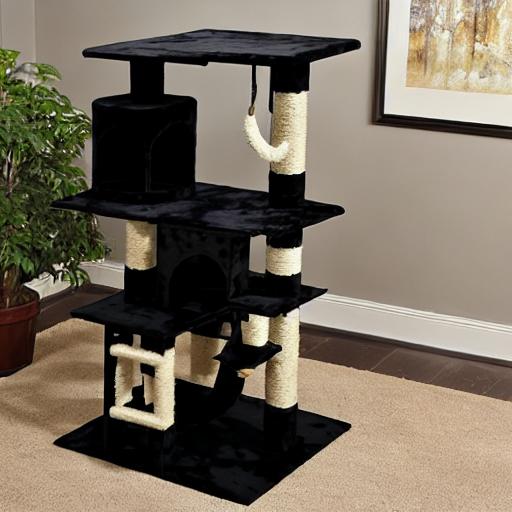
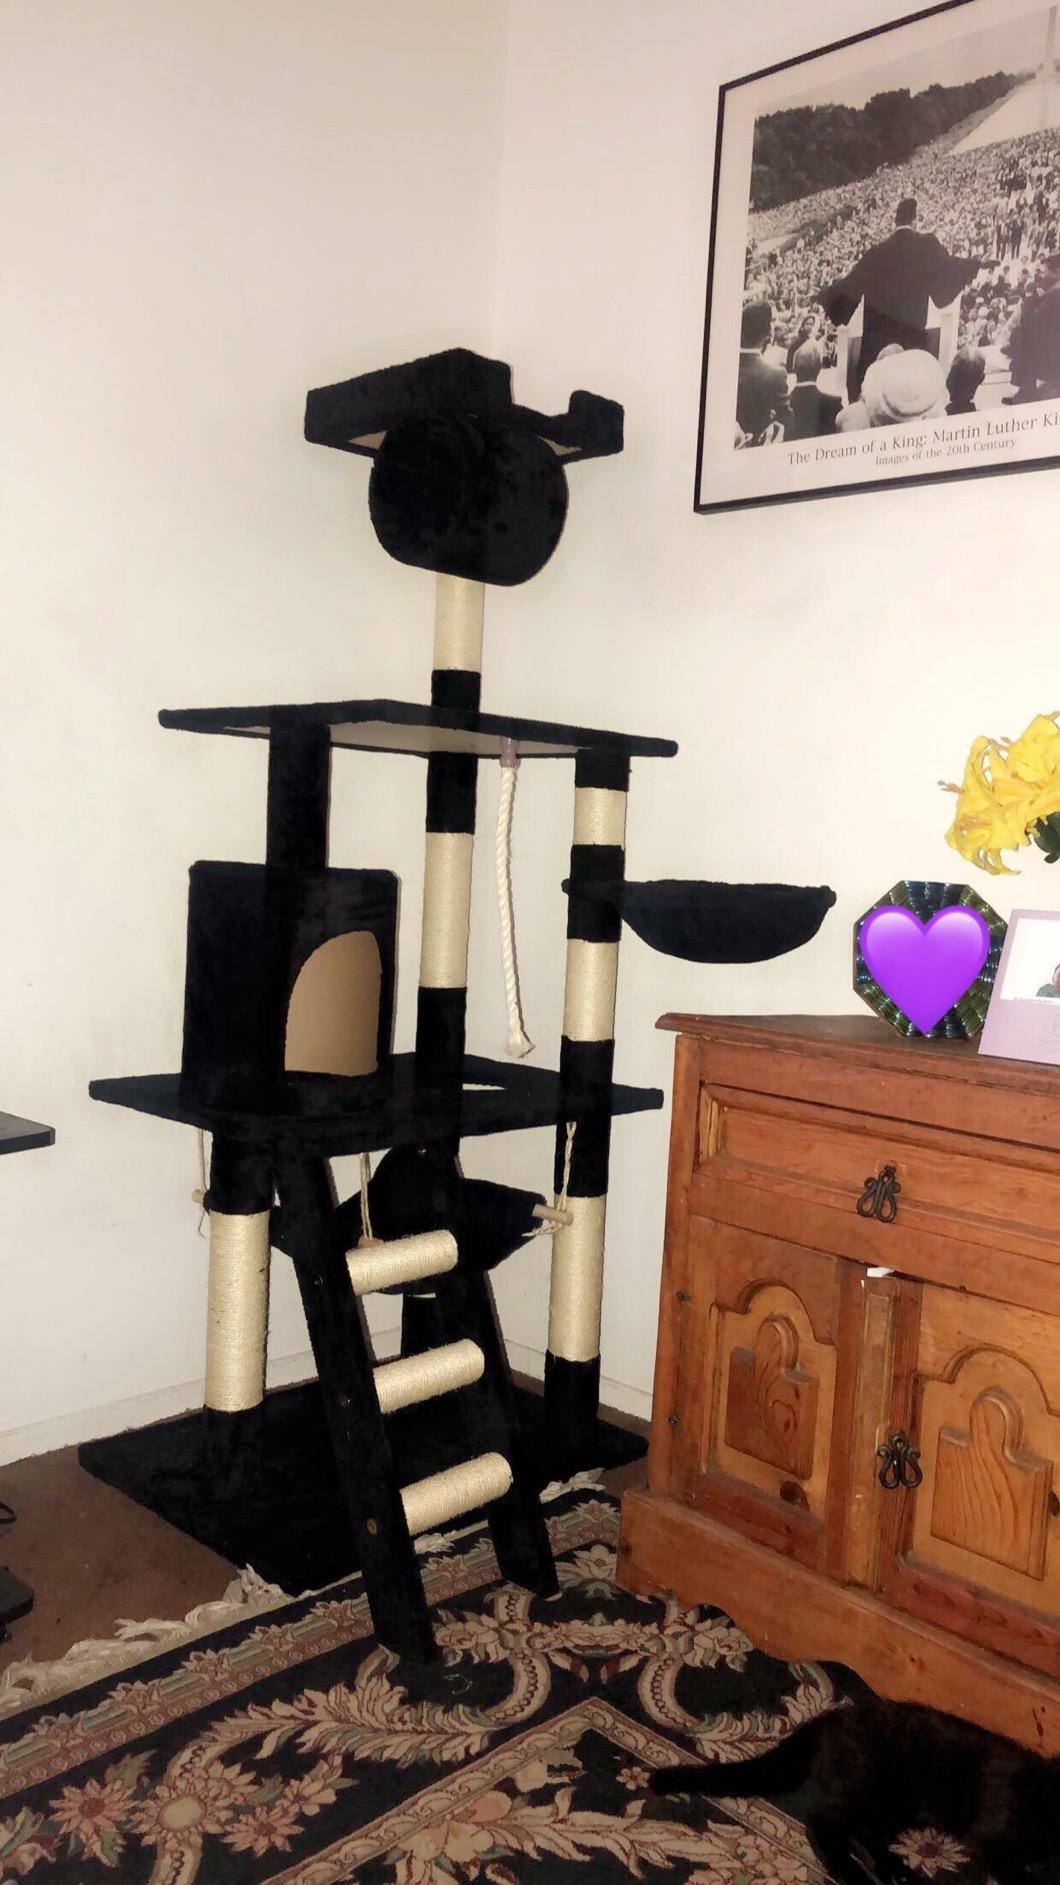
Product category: items_cat tree
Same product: no